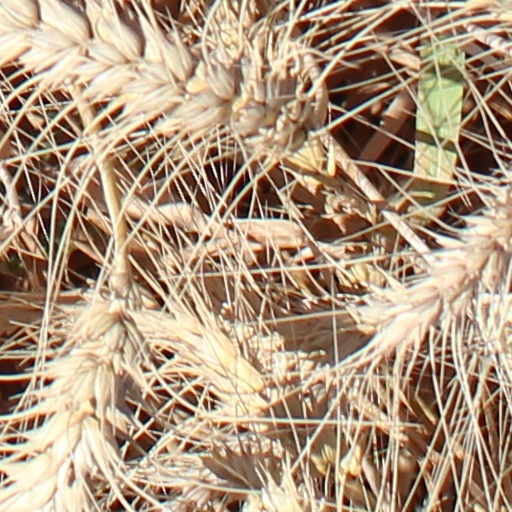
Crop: wheat